Monique van de Ree

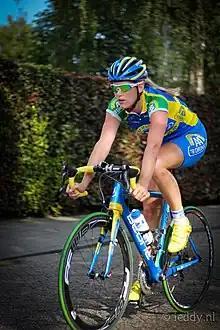
Monique van de Ree in 2011 riding for AA Drink-leontien.nl

Monique van de Ree (born 2 March 1988) is a Dutch former road cyclist, who rode professionally between 2007 and 2019 for eight different teams. She participated at the 2012 UCI Road World Championships in the Women's team time trial for .